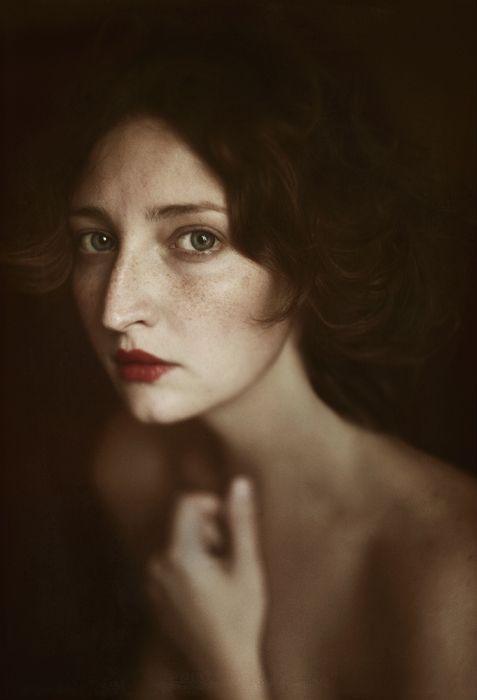
Portrait style: Real Portrait